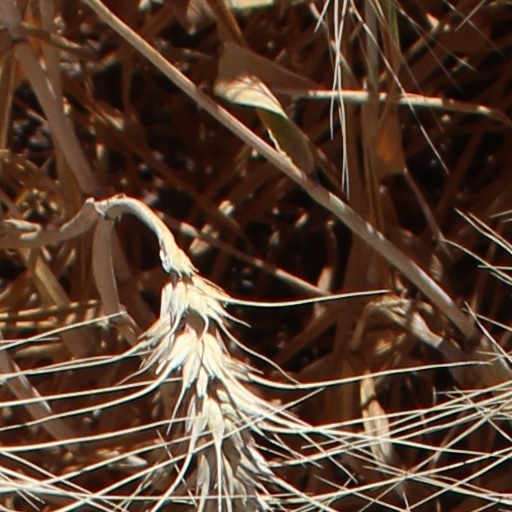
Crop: wheat